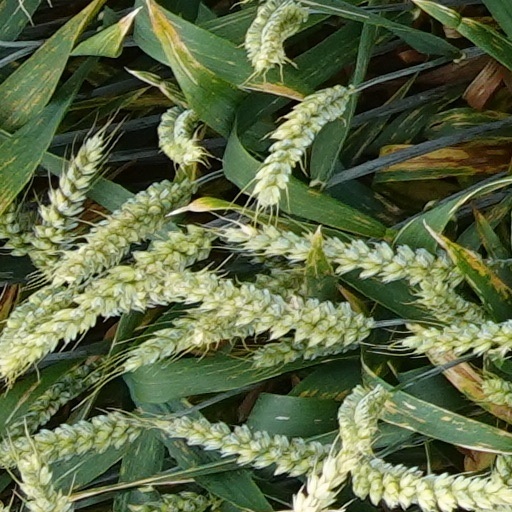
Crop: wheat